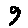
Label: 9